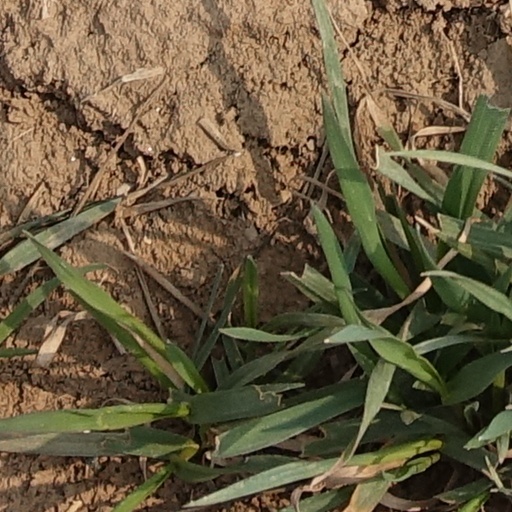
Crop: wheat